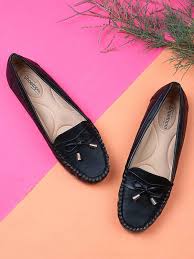
Label: Ballet Flat